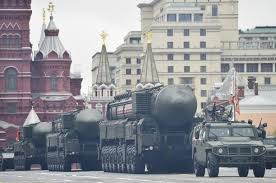
Label: Rs-24